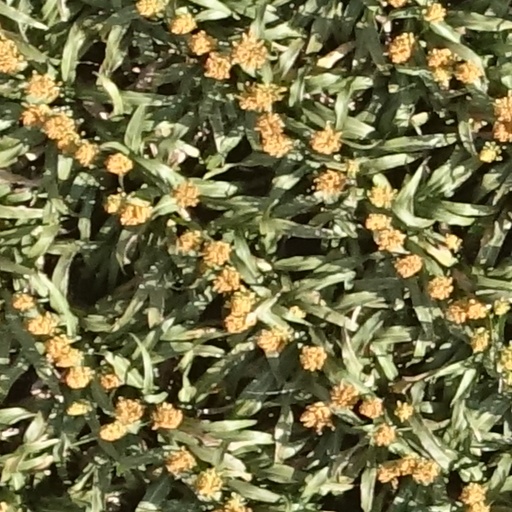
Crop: sorghum